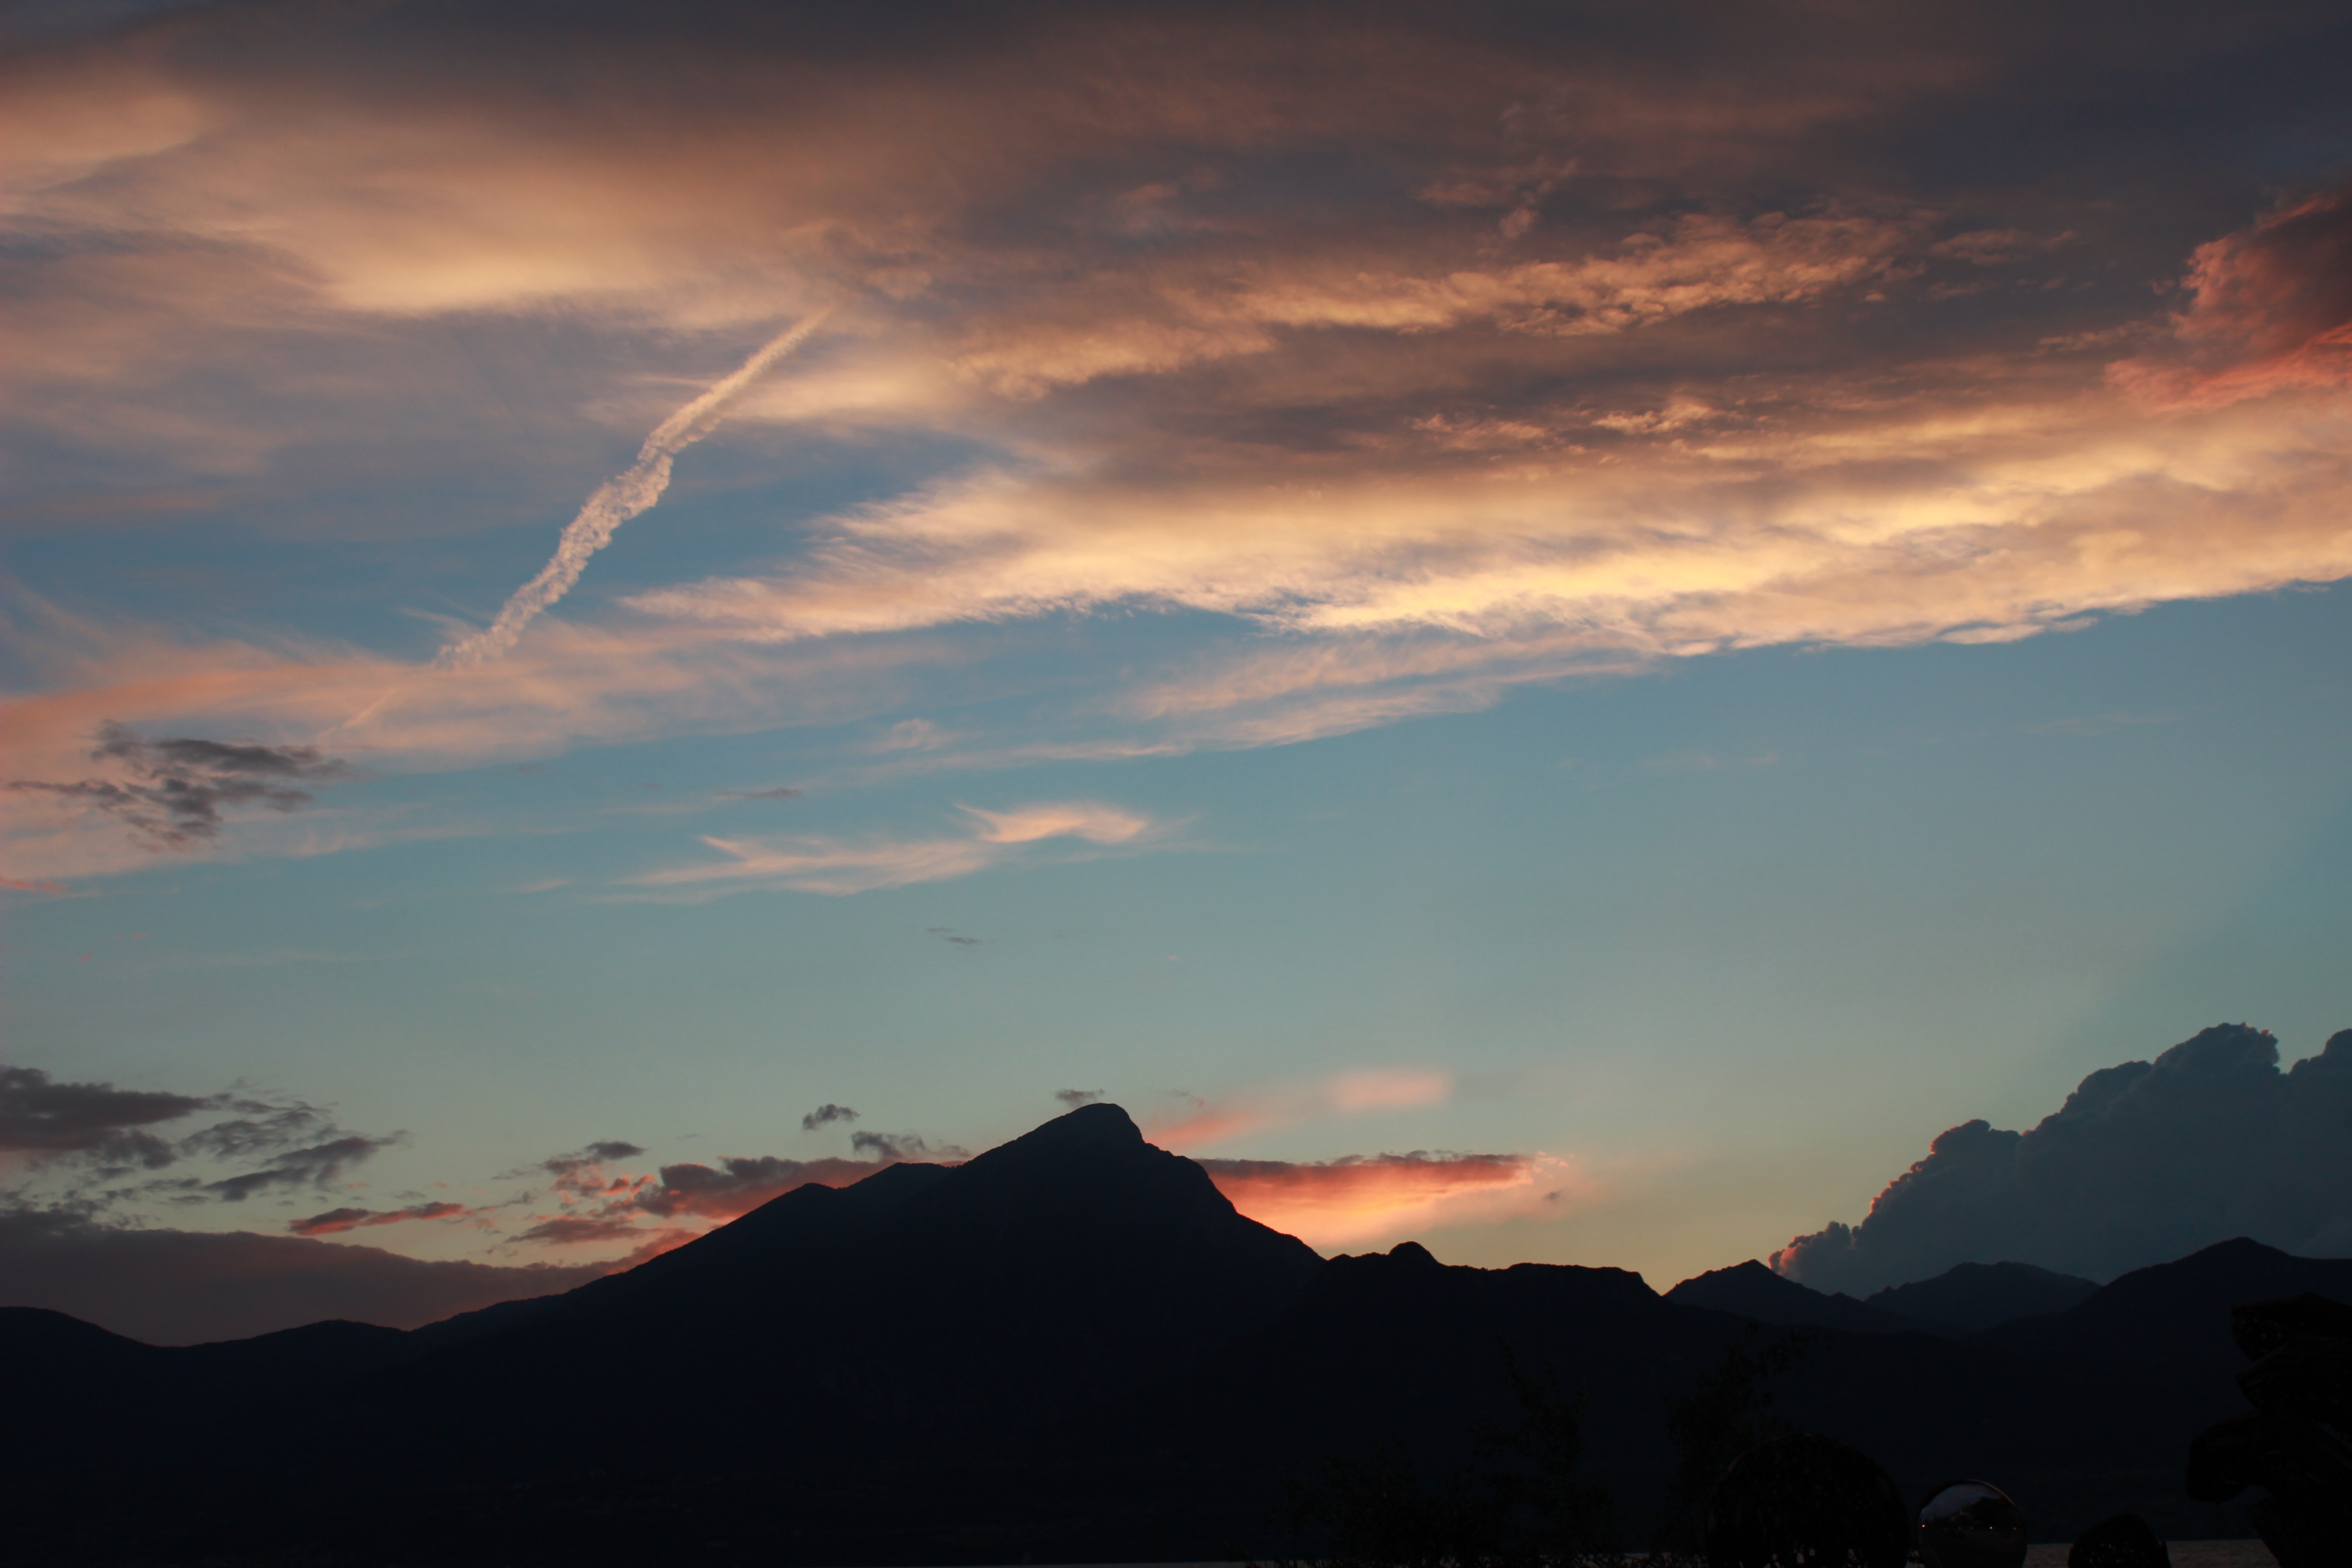
landscape, horizon, silhouette, mountain, cloud, sky, sun, sunrise, sunset, sunlight, morning, hill, dawn, atmosphere, mountain range, dusk, evening, freedom, mountain top, summit, mountain peak, afterglow, meteorological phenomenon, atmospheric phenomenon, mountainous landforms, red sky at morning